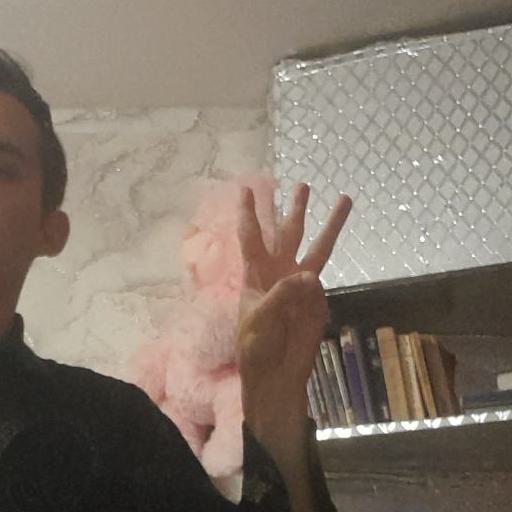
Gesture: three